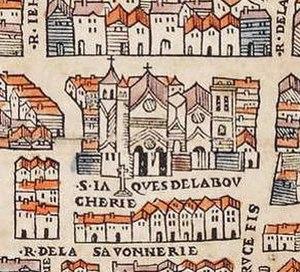
Église Saint-Jacques-de-la-Boucherie sur le Plan de Truschet et Hoyau (1550).
L’église Saint-Jacques-la-Boucherie est une ancienne église de Paris. Fondée au XIIᵉ siècle, agrandie au XIVᵉ et au XVIᵉ siècle, elle est partiellement détruite à la fin du XVIIIᵉ siècle. L'église occupait approximativement l'angle nord-est de l'actuel square de la tour Saint-Jacques, dans le 4ᵉ arrondissement de Paris.
La tour Saint-Jacques est l'unique vestige de l'église Saint-Jacques-la-Boucherie, dont le nouveau clocher est construit entre 1509 et 1523, ce clocher-tour est dressé au milieu du premier square parisien, qui porte son nom, dans le 4ᵉ arrondissement de Paris.
La place Saint-Jacques-la-Boucherie est une ancienne voie de Paris qui était située dans l'ancien 6ᵉ arrondissement et qui a disparu dans les années 1850 lors de l'ouverture de la rue de Rivoli.
Jean Iᵉʳ Baillet est un noble français, trésorier du dauphin Charles de France, futur roi Charles V. Il meurt assassiné le 14 janvier 1358, rue Saint-Merri à Paris.
Cet article a trait à l'histoire de la boucherie à Paris.